Central National Committee (Chetniks)

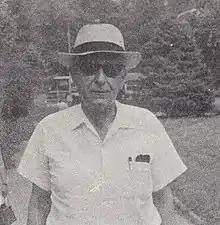
Photo of Đura Đurović, secretary of the Executive Board of CNK and editor of its official organ "Glas Jugoslavije"

According to the decisions of the Ba Congress, the CNK was designated to acquire political responsibility and cooperate with Allies until liberation from Fascists and Communists and with the government of the coming Yugoslav Federation composed of Serbia, Croatia and Slovenia. The vice president of CNK was Mustafa Mulalić. He hoped to collect all Muslim sympathizers of the Yugoslav Federation as projected by the Chetniks.